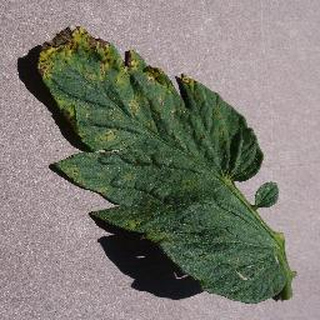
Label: tomato_septoria_leaf_spot